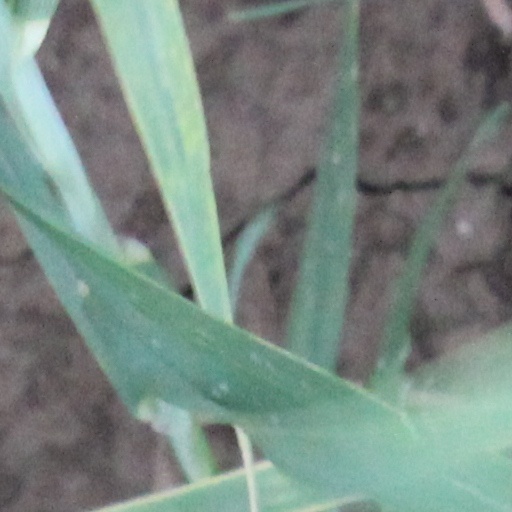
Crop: wheat